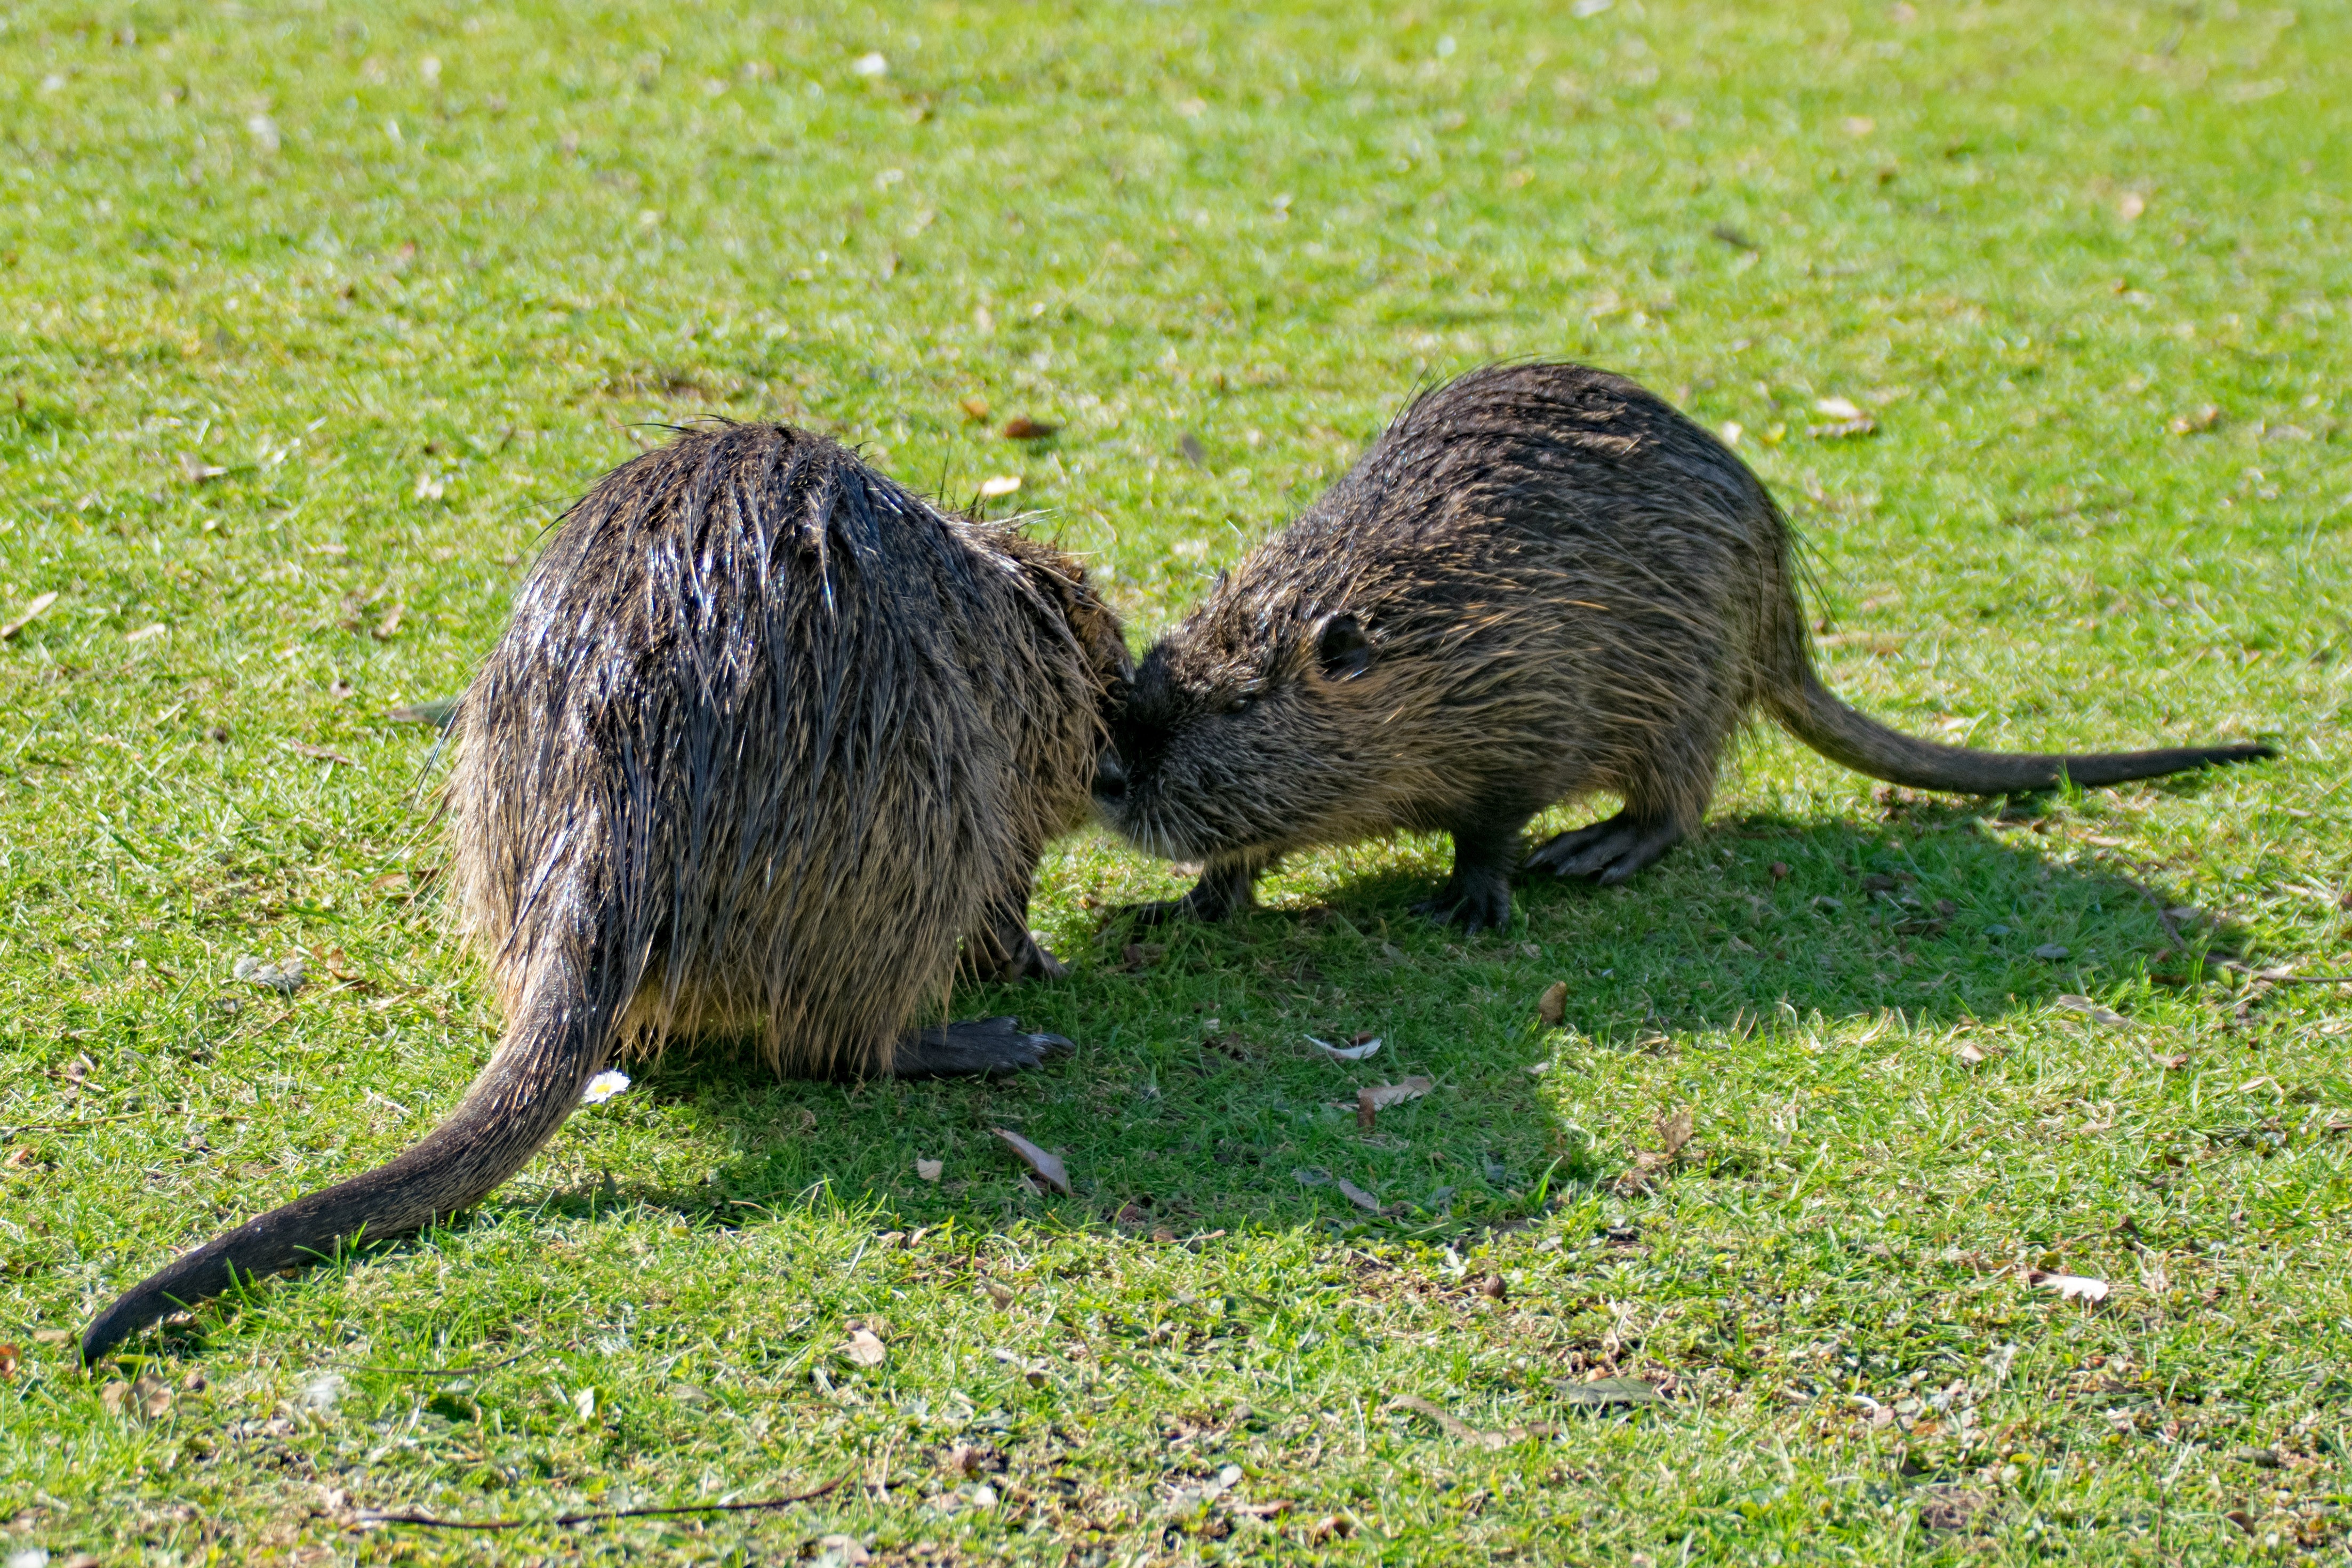
nature, wildlife, spring, mammal, rodent, fauna, whiskers, animals, vertebrate, creature, nager, muskrat, vole, porcupine, fox squirrel, ondatra zibethicus